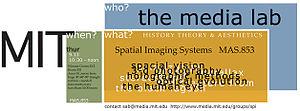
Le MIT Media Lab est un laboratoire d'un des Instituts du Massachusetts Institute of Technology nommé MIT School of Architecture and Planning.